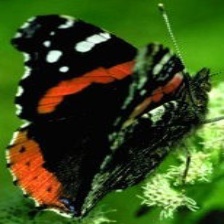
Species: RED ADMIRAL
Butterfly family (ImageNet category): admiral